Citadelle of Quebec

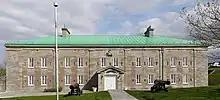
Building 1 is the principal structure of the Mann's Bastion

Building 2, also known as the Men's Barracks, was formerly the armory and powder magazine. It faces the parade ground near the throat of the Prince of Wales Bastion. It is a long, rectangular, two story masonry building built of smooth limestone with a hipped roof clad in sheet copper. The main façade of the building has little ornamentation and is regulated and orderly, with small, regularly placed, multi-paned windows.